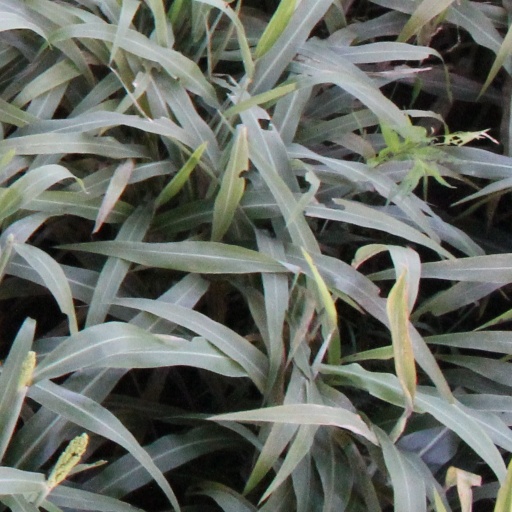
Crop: sorghum